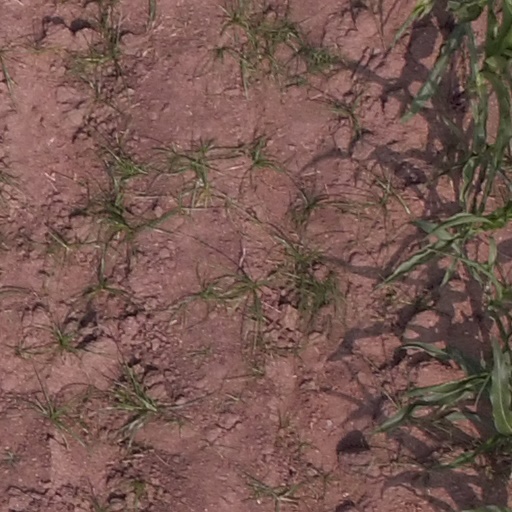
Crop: maize; corn